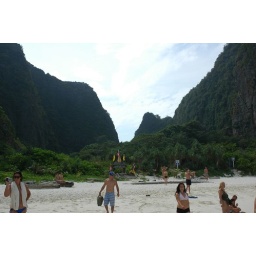
Standing in the water looking past the beach